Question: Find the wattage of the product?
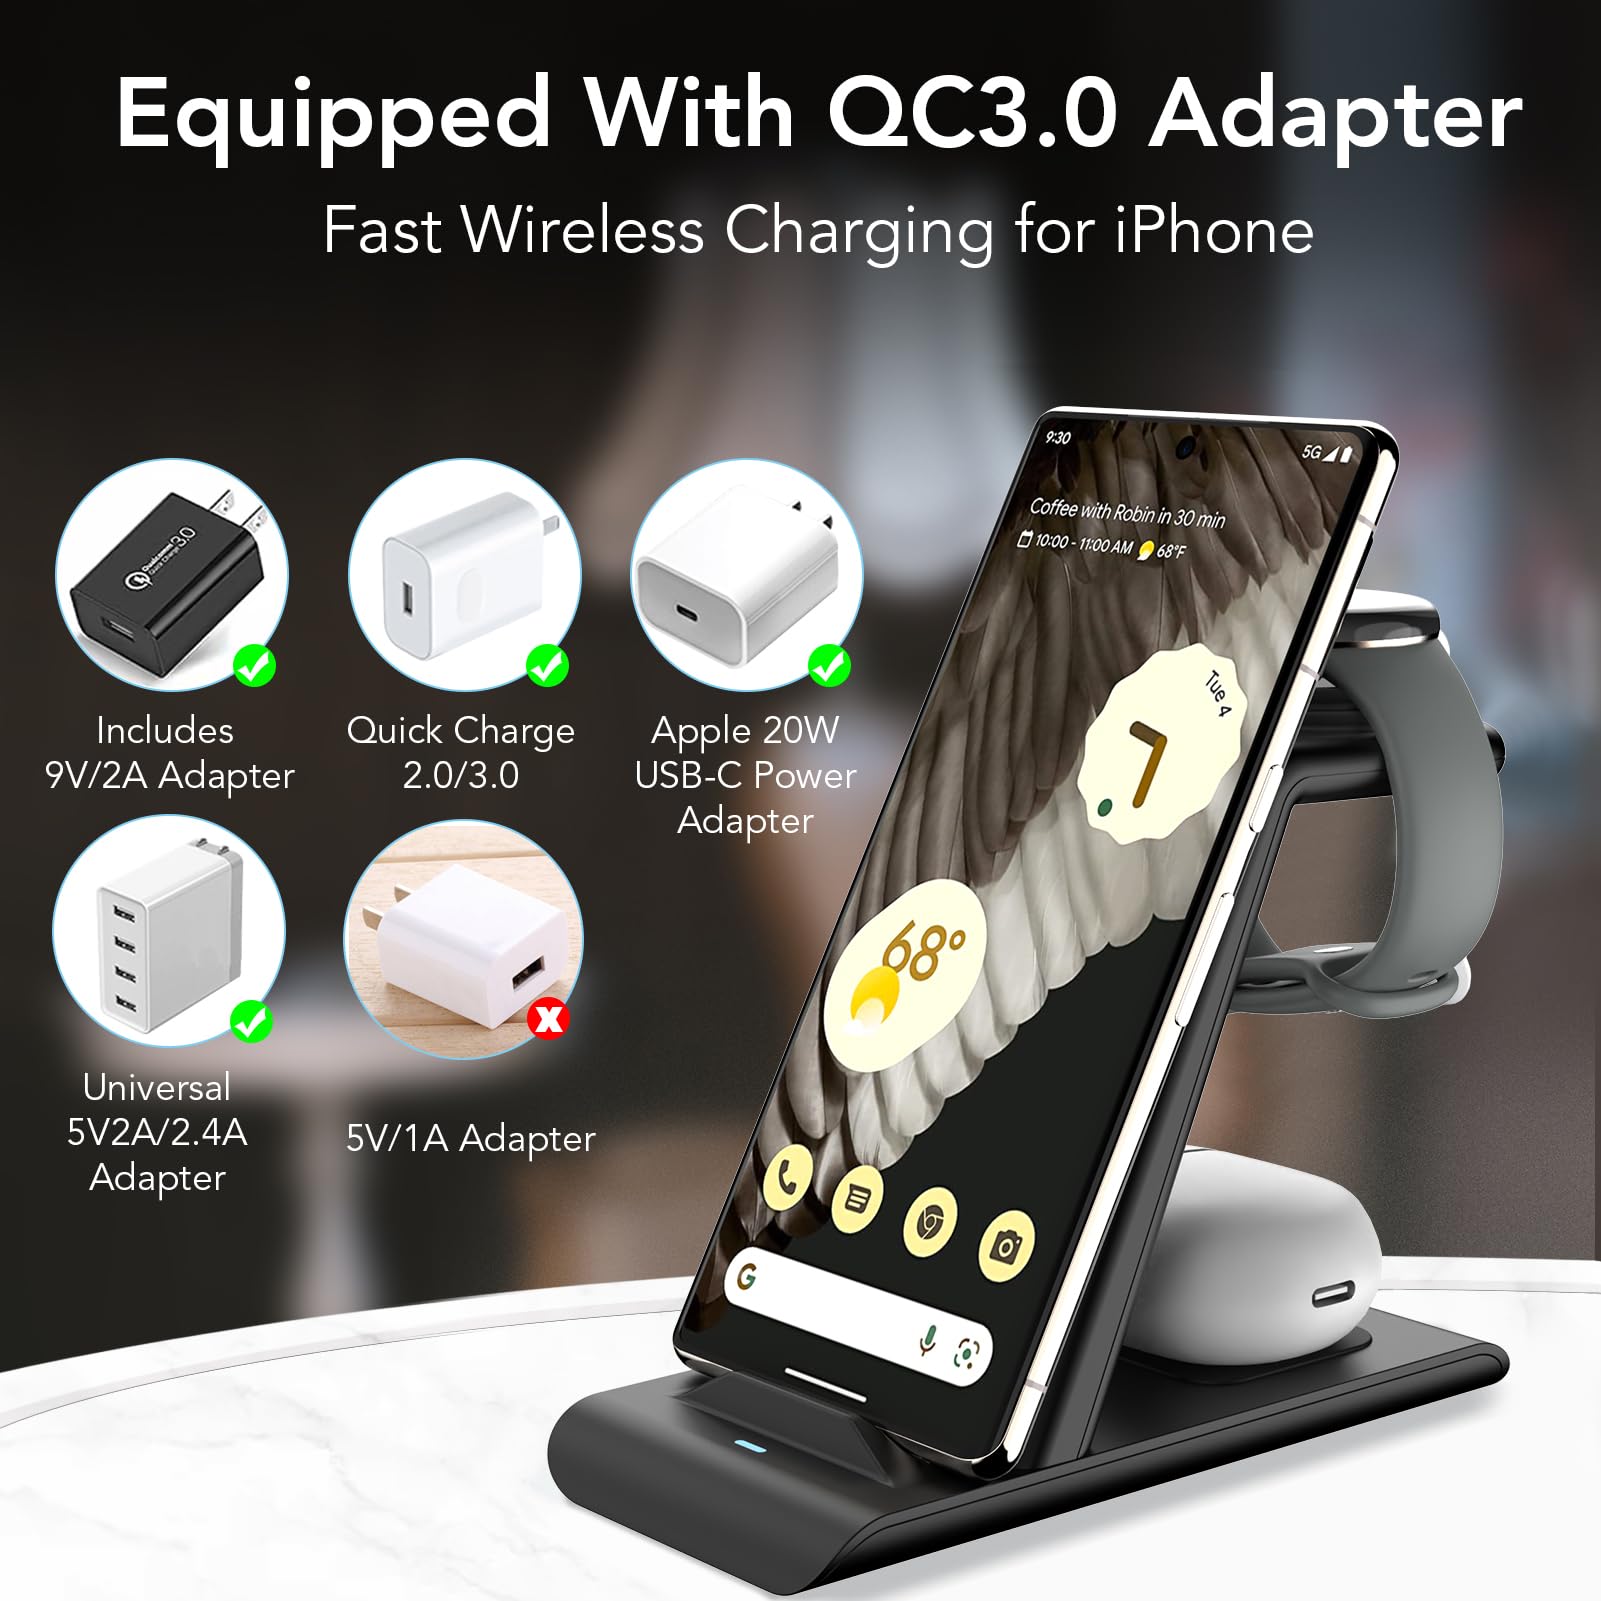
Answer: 20.0 watt